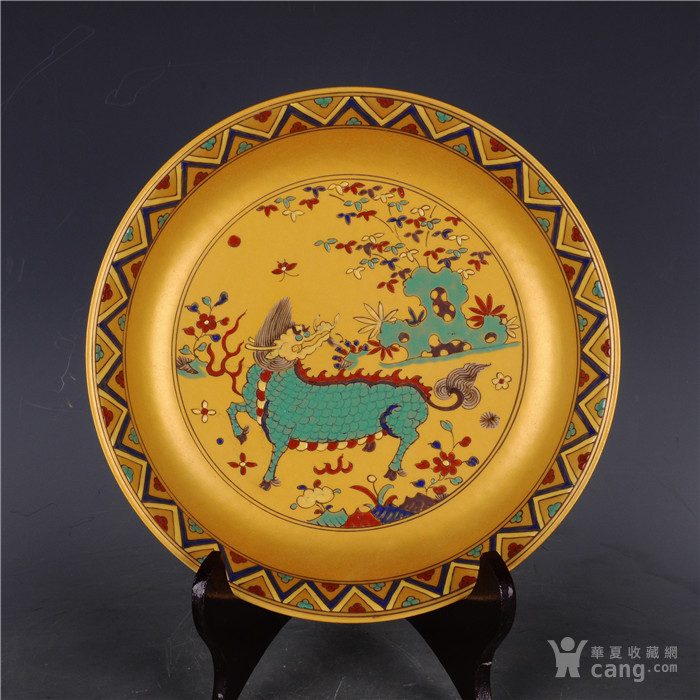
Label: trash